Borja Granero

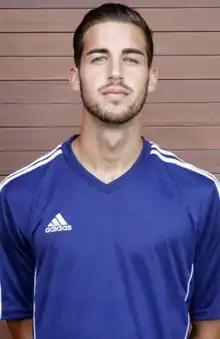
Granero in 2015

Borja Granero Niñerola (born 30 June 1990) is a Spanish footballer who plays mainly as a central defender but also as a defensive midfielder.